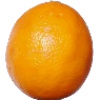
Label: Lemon Meyer 1